Zigrasimecia

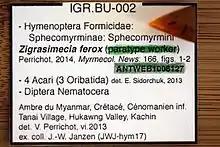
Museum tag of "Z. ferox"

Based on "Z. tonsora", queens are similar in appearance to "Gerontoformica" based on the mandibular structure; these mandibles have two teeth, one of which is apical (situated closer to the apex) and the other is subapical (below the apex tooth). Other similar body structures include the large ocelli, short scapes, 12 antennomeres (antenna segments), small eyes, and a clypeal margin that has a row of peg-like denticles (small bumps on a tooth). Queens can be distinguished from "Gerontoformica" by their flattened, broad heads. They have a broad, concave clypeal margin with a high number of denticles and two short vertical rows of denticles. They have mandibles which are half the length of "Gerontoformica" and have a dense brush of spicule-like setae. Furthermore, the vertex (the upper surface of the head) has a pair of oval-shaped rugose (wrinkled) patches.